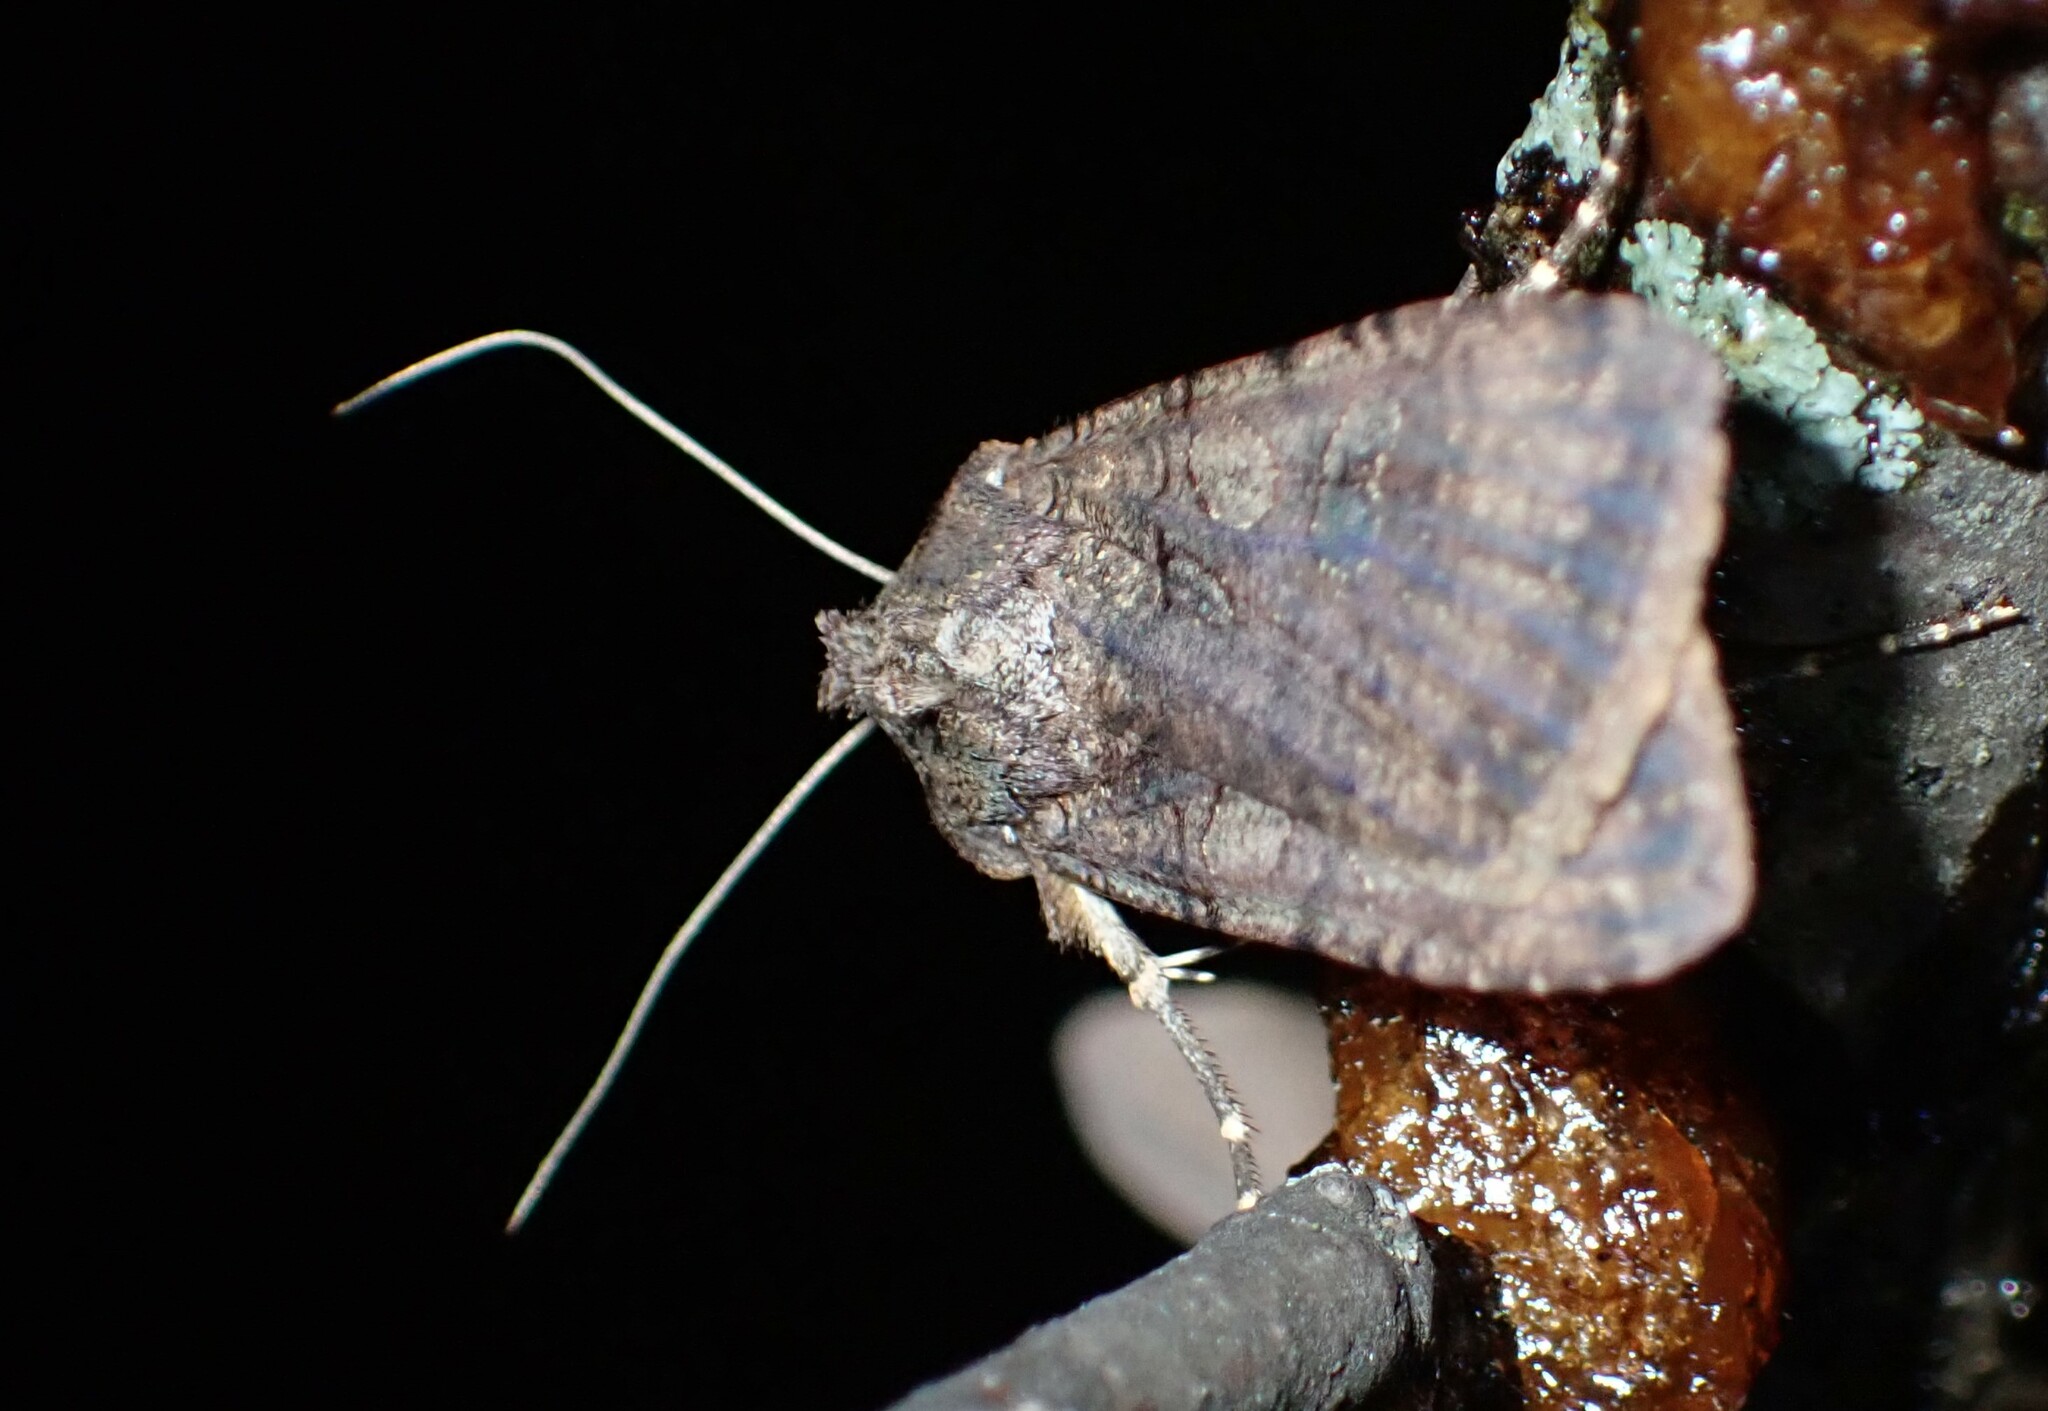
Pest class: cutworms